Love and Kisses (film)

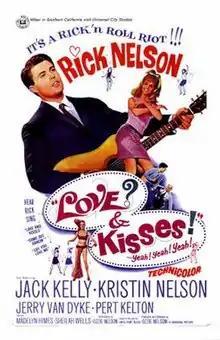
Theatrical movie poster

Love and Kisses is a 1965 American comedy film starring Rick Nelson (formerly "Ricky Nelson") as a young man who tries to grow up and emancipate himself from his middle-class parents by getting married. Based on the 1963 stage play of the same name by Anita Rowe Block, the film was written, produced and directed by Nelson's father, Ozzie Nelson.